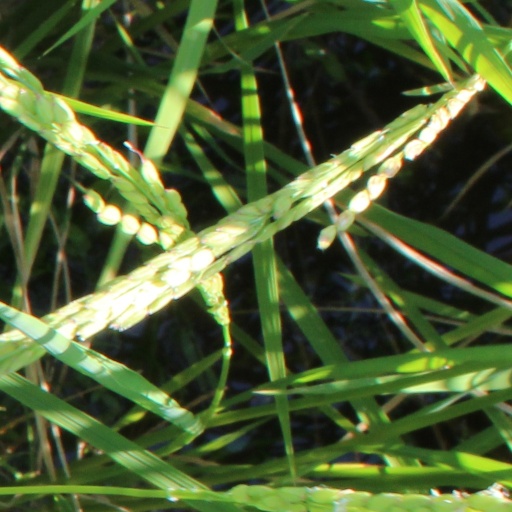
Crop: rice